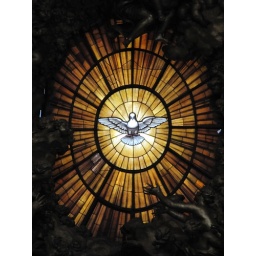
Stained glass window in St. Peter's Church